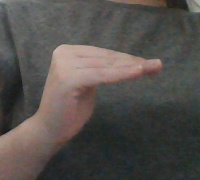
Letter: haa